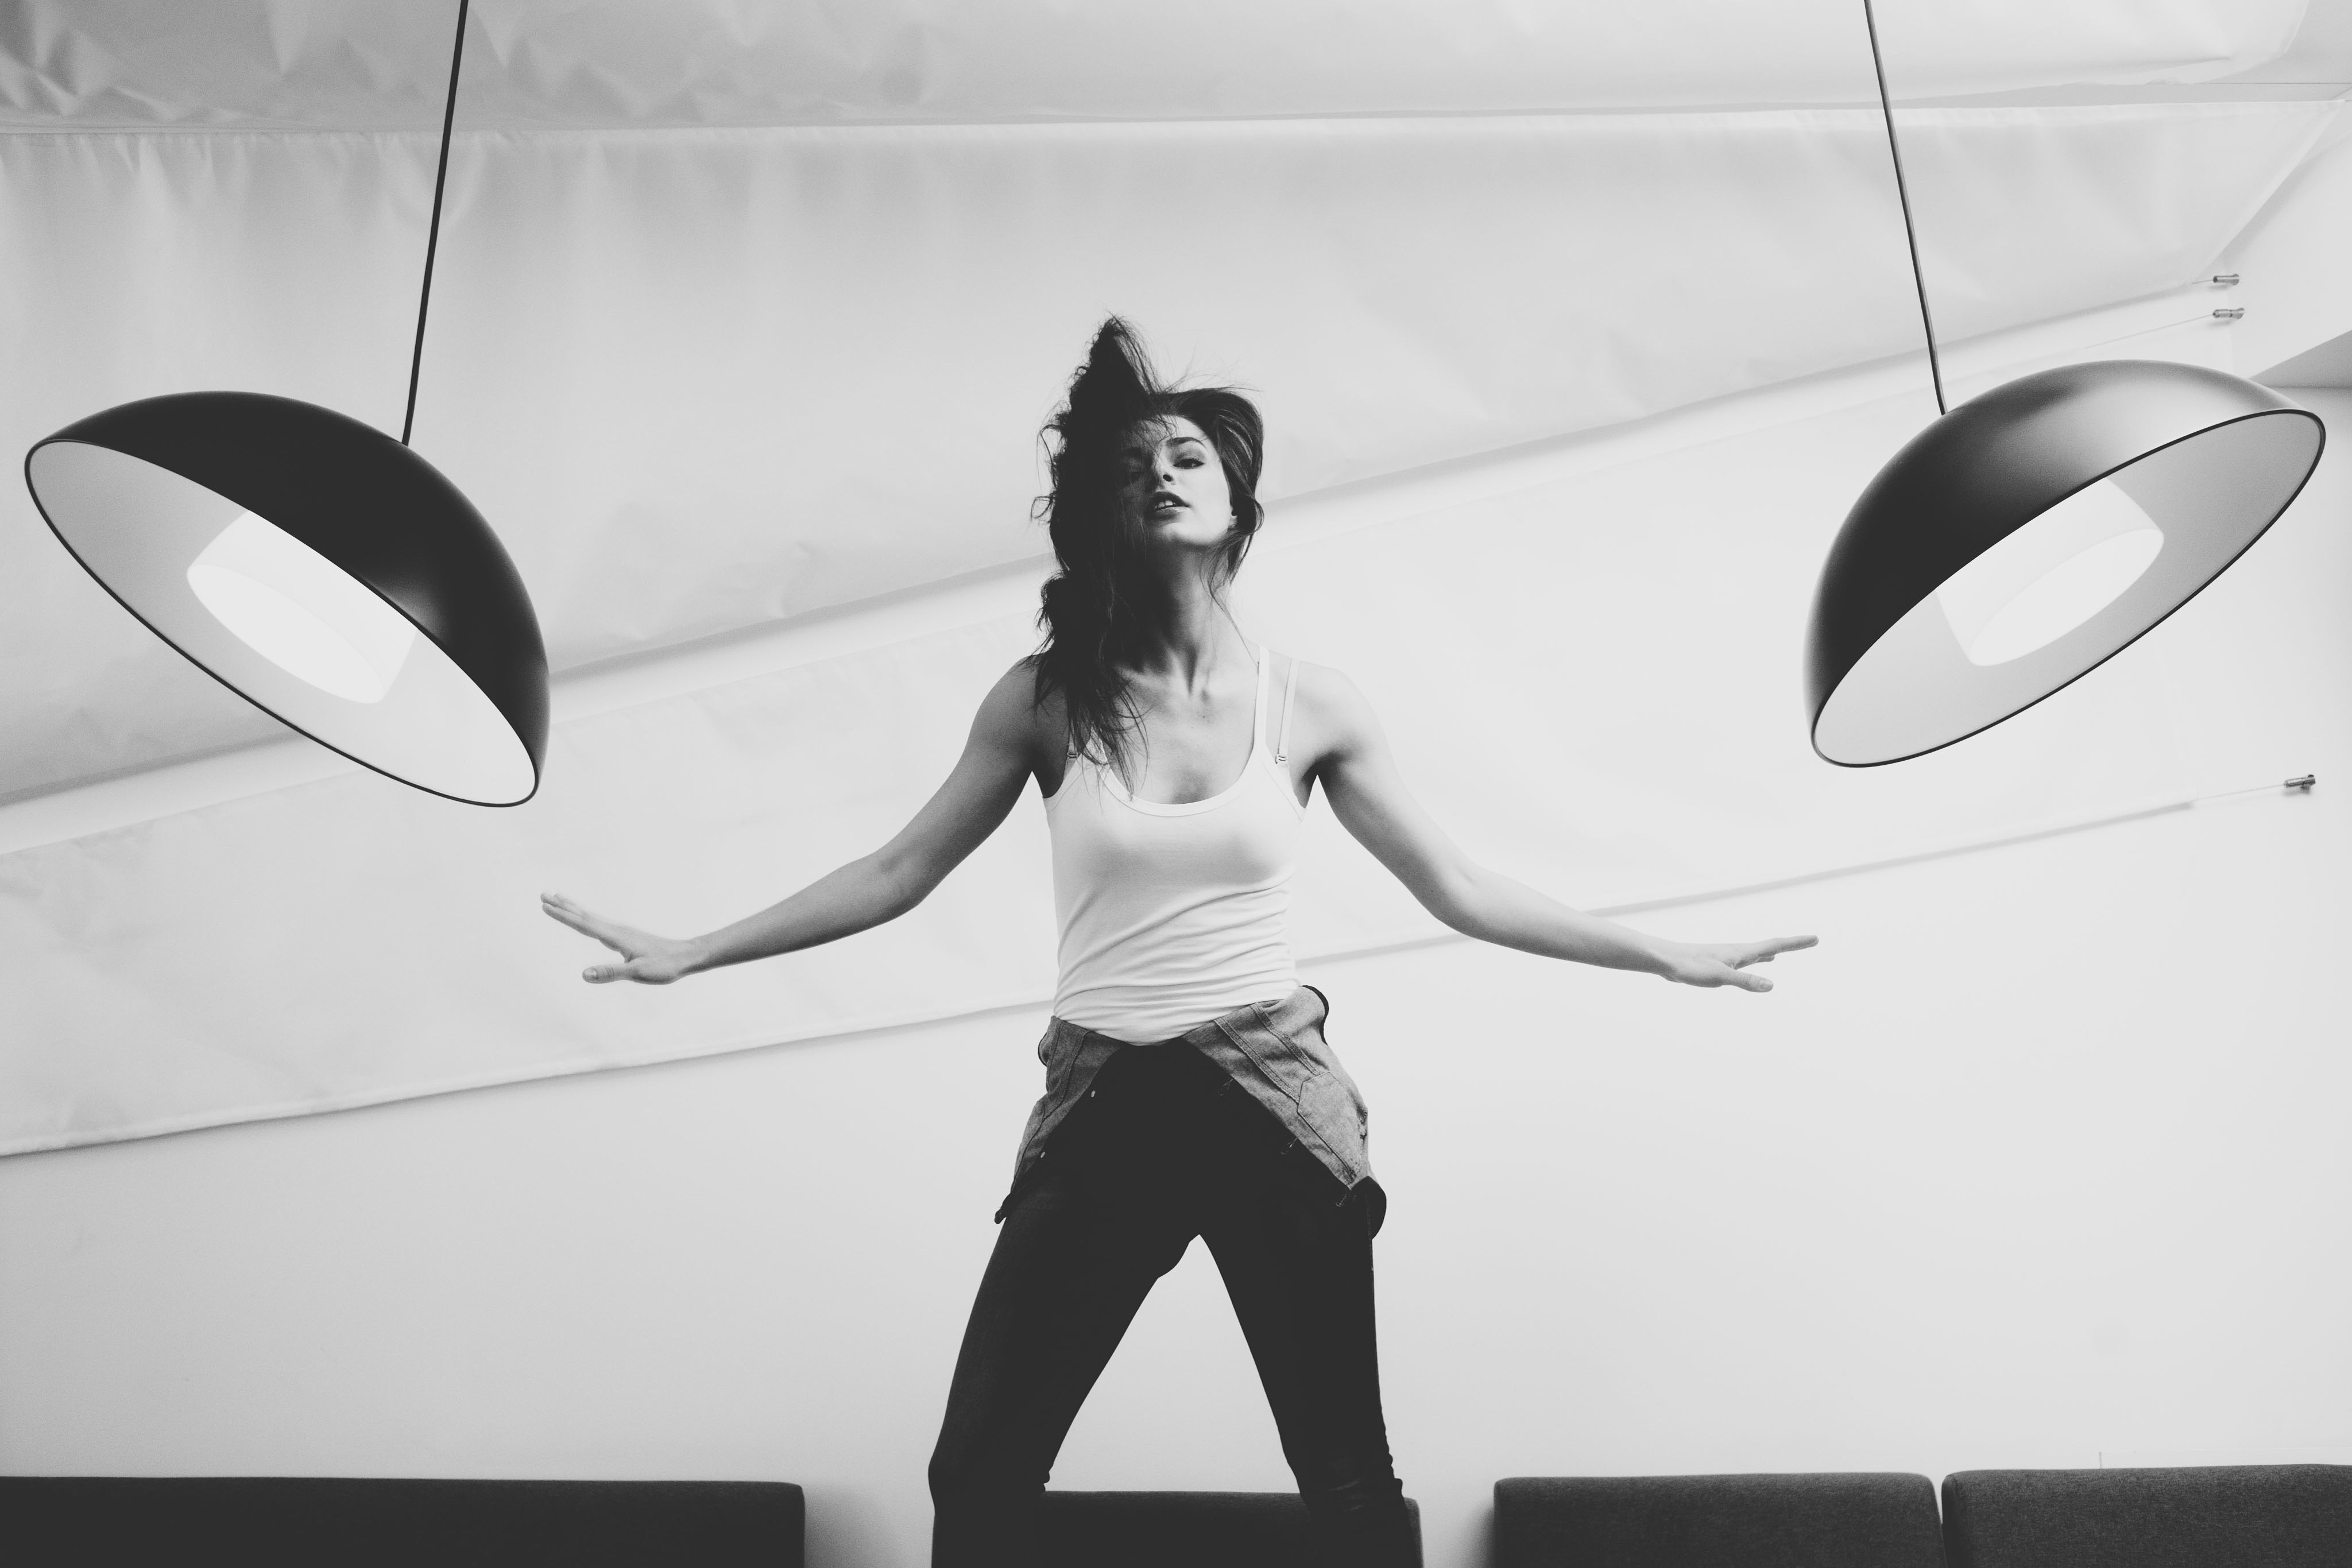
white, black, black and white, monochrome photography, standing, monochrome, photography, stock photography, style, photo shoot